Mark Haddock

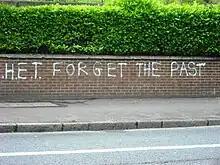
Graffiti against the Historical Enquires Team on Haddock's native Mount Vernon estate

In January 2009, Haddock was charged in connection with the killing of Tommy English. He was taken back into custody on 2 September 2011 as he prepared to face charges for the murder.